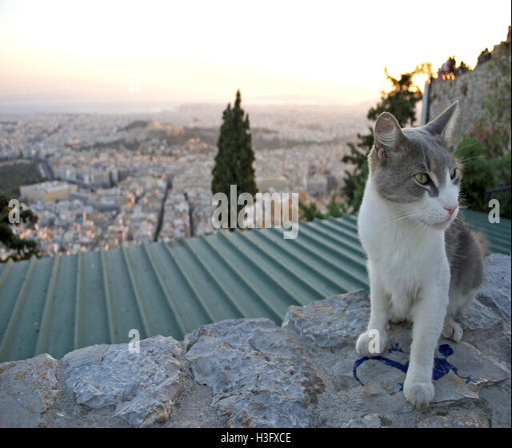
a cute cat stands over a lizard shaped painting on a rock on a hill overlooking a city as the sun sets